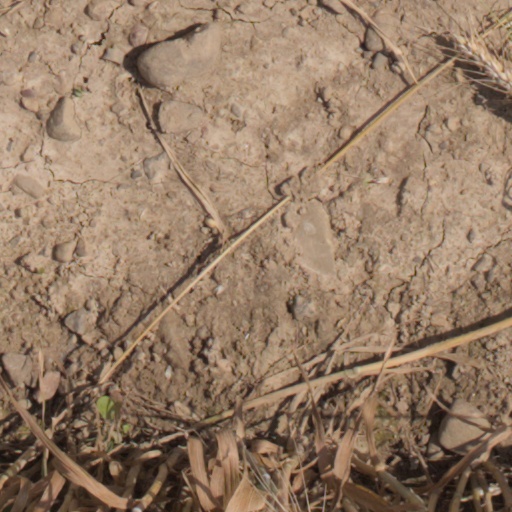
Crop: wheat